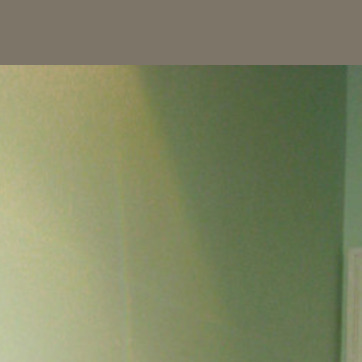
Material: mirror